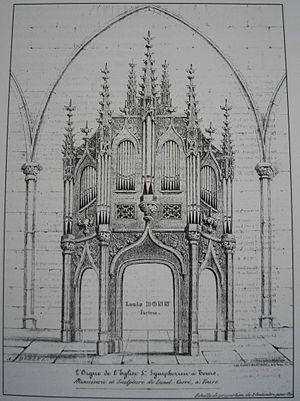
Gravure représentant l'orgue de Louis Bonn de 1844 détruit dans l'incendie de 1885.
L'orgue de l'église Saint-Symphorien de Tours est un orgue construit entre 1885 et 1887 par le facteur nantais Louis Debierre, Opus 79. Il est situé dans l'église Saint-Symphorien à Tours.